Villa Rusciano

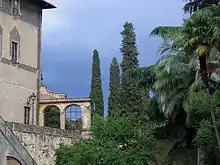
Gardens of the Villa

Villa Rusciano is a historic villa in the neighbourhood of Florence, central Italy, which includes work by Brunelleschi.